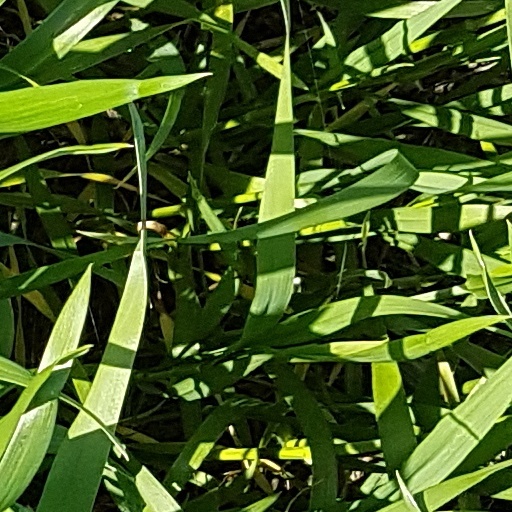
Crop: wheat